Ontario Highway 599

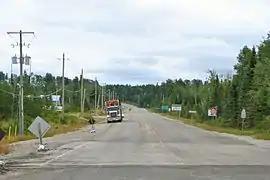
The start of Highway 599 at Ignace

Highway 599 is a long and isolated road in Northwestern Ontario that travels generally southwest–northeast through the dense forests, lakes and hills of Thunder Bay and Kenora District. It begins at the Trans-Canada Highway (Highway 17) near Ignace and ends in Musselwhite Mine, to the north. It is the longest secondary highway in Ontario, as well as the northernmost all-season road in Ontario.